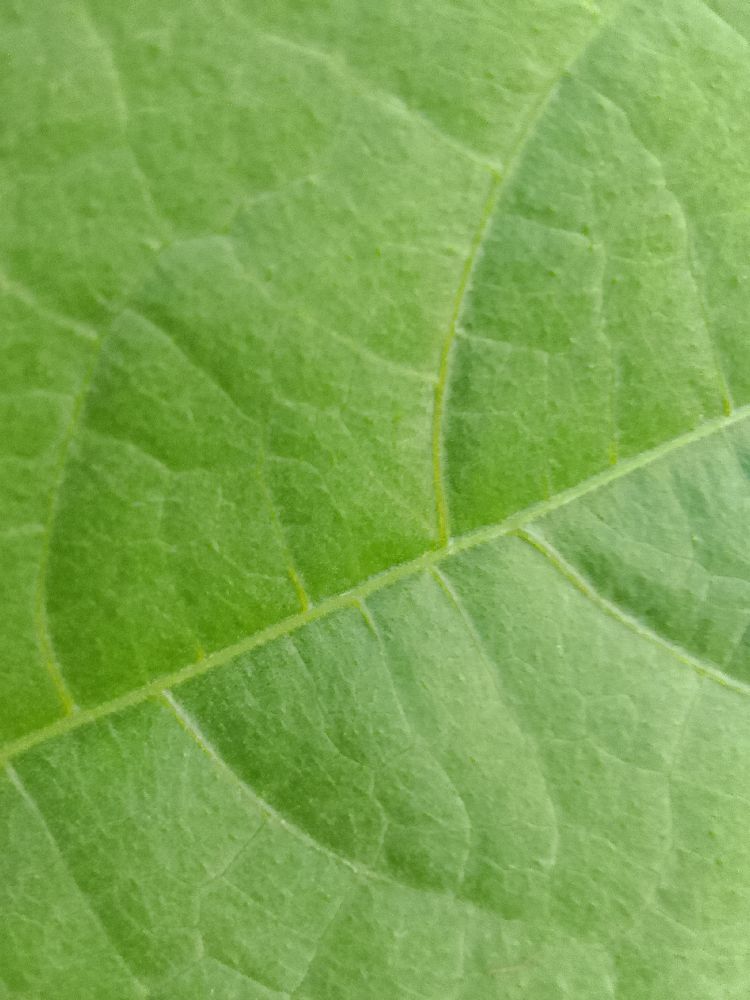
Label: healthy